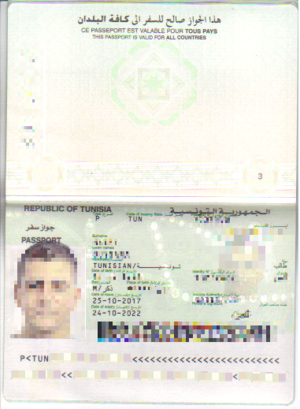
Pages d'identité du passeport tunisien (pages 2 et 3)
Le passeport tunisien est un document de voyage qui certifie à la fois l'identité et la nationalité du citoyen qui en est porteur et lui assure la faculté de voyager librement à l'étranger. Il est délivré exclusivement par l'État tunisien et ses représentations à l'étranger aux citoyens de nationalité tunisienne pour leurs voyages internationaux. Le passeport est valable durant cinq ans.